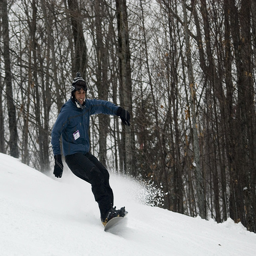
a man skiing on very high snow near some trees
A man in a green jacket is snowboarding down a mountain
A person snowboarding in front of some trees.
A man riding a snowboard down a snow covered slope.
A man snowboarding in the woods on a hill